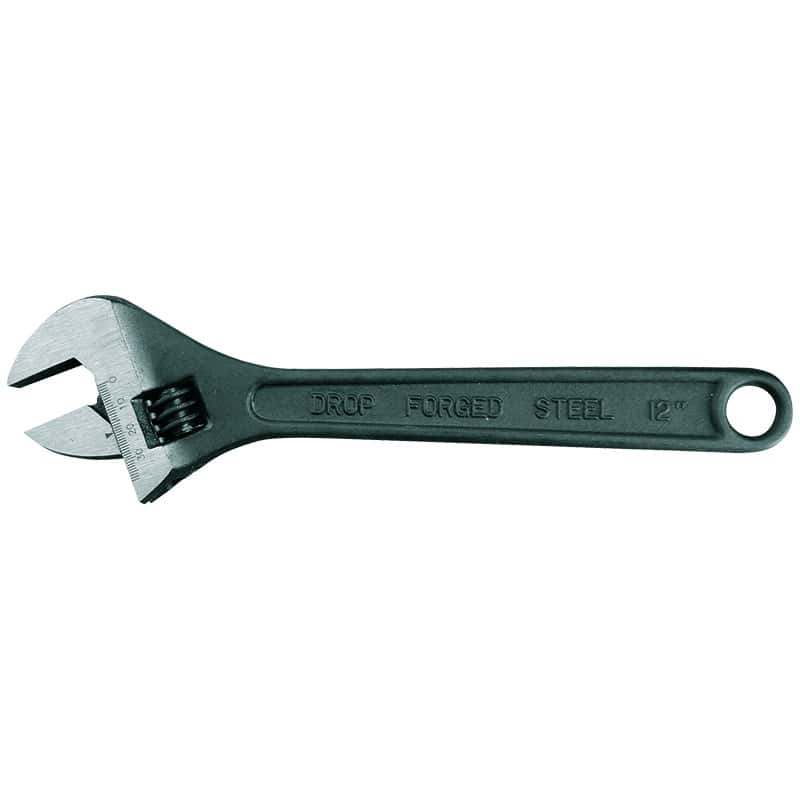
HellermannTyton : Wrench Adjustable 300mm  - (AW300)
Master Versatile Tasks with a Durable and Reliable Grip Versatile Performance: Tackle a multitude of tasks with ease! This HellermannTyton 300mm adjustable wrench is designed for diverse applications, providing a secure grip for various tightening and loosening jobs across construction sites and mining operations. Built to Last: Forged from high-quality, drop-forged steel , this wrench is built to withstand harsh African job site conditions, ensuring long-lasting performance and minimizing downtime. Comfortable and Secure Handling: The ergonomic design offers a comfortable and secure grip, even during extended use, reducing fatigue and enhancing precision in demanding environments. Quick and Easy Adjustments: The graduated jaw allows for swift and precise adjustments, making it simple to adapt to different fastener sizes and maximizing efficiency. Your Reliable Hand Tool: Sourced and shipped swiftly from chavda.com in ZA, this adjustable wrench is designed to meet the needs of professionals in mining and construction industries across Africa! Equip your toolkit today! Buy the HellermannTyton 300mm adjustable wrench now at chavda.com and experience dependable performance on every job!
Brand: HellermannTyton
Category: Hardware > Tools > Wrenches > Adjustable Wrenches